Presbyterian University College

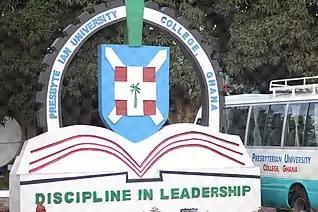
Presbyterian University College

The university has five campuses at Abetifi-Kwahu, Akropong-Akuapem in the Eastern Region, Agogo – Asante Akyem in the Ashanti Region, the city campus at Tema in the Greater Accra Region and Kumasi Santasi Ashanti Region. Each of these campuses has its own set of faculties and other facilities.